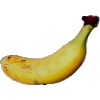
Label: images